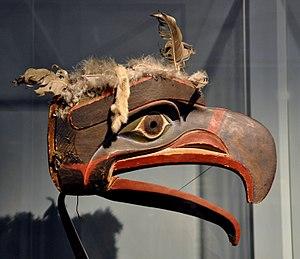
L'art de la côte nord-ouest est le terme couramment donné à un style artistique créé principalement par des artistes de certaines tribus nord-amérindiennes aux États-Unis et des Premières Nations de la région Nord-Ouest Pacifique d'Amérique du Nord.